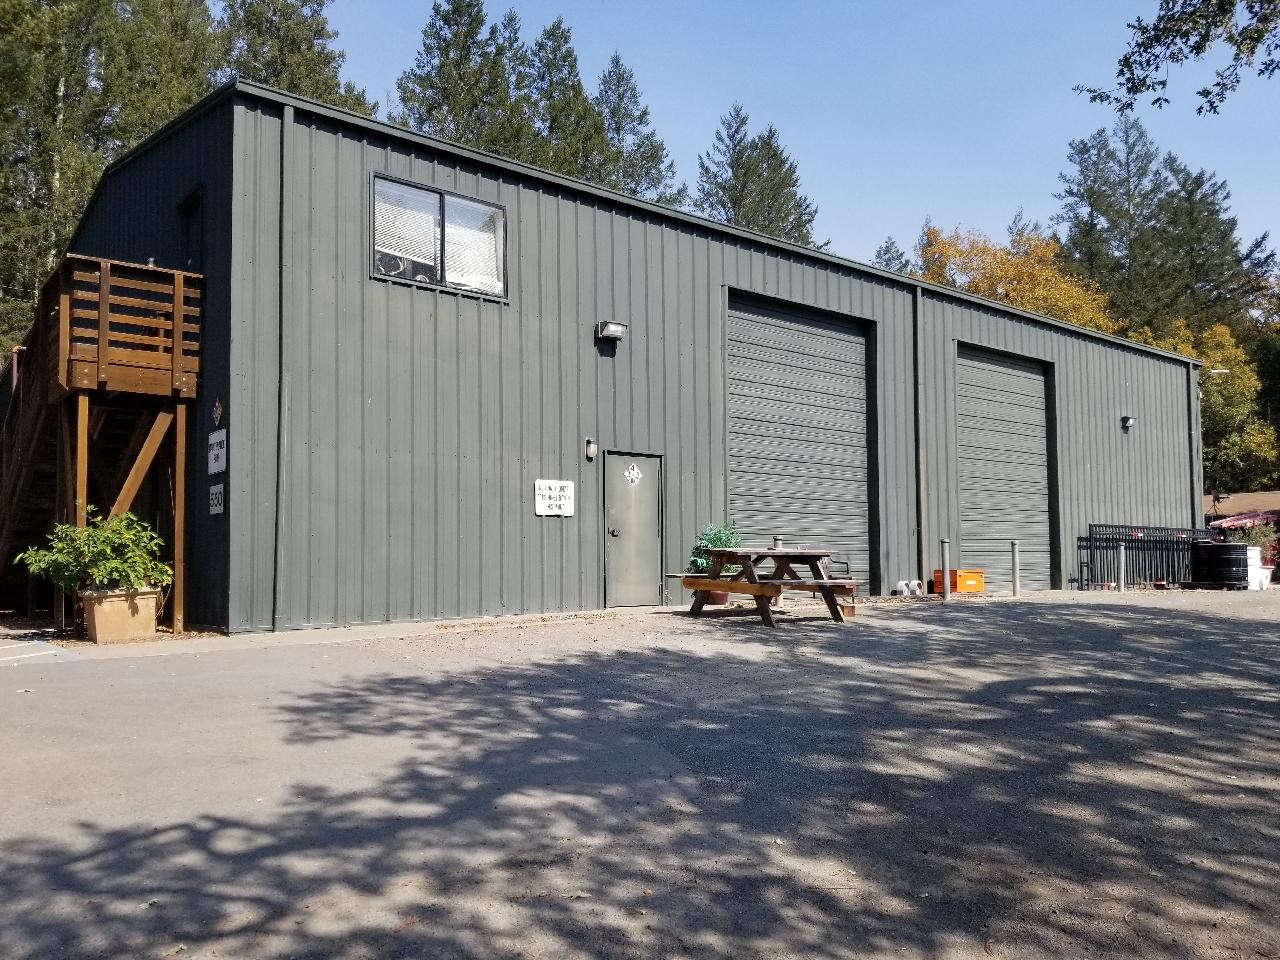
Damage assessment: no_damage